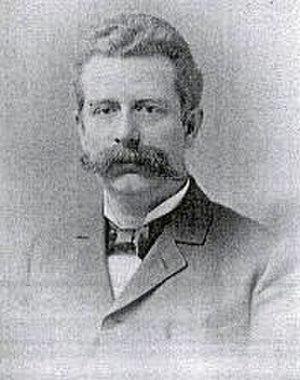
Jackson Whipps Showalter, né le 4 février 1860 à Minerva et mort le 6 février 1935 à Lexington, est un joueur d'échecs américain qui fut champion des États-Unis en 1890, 1892, 1894, 1895, 1896 et 1906.